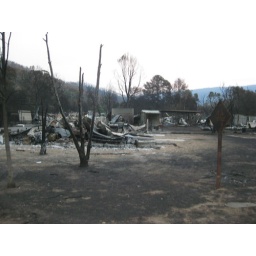
About 50 houses went up on the corner of silver creek road in Flowerdale, this is what was left